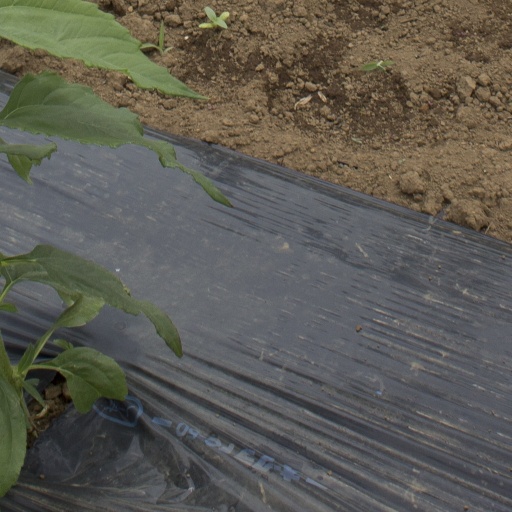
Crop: Jerusalem artichoke